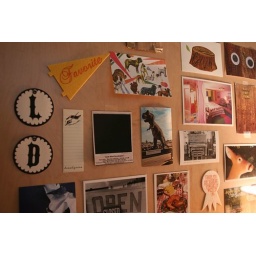
on the wall above our desk